Claudio Linati

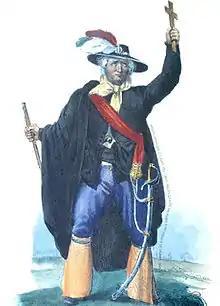
Miguel Hidalgo y Costilla (1828)

Linati was given a passport to return to Europe on 27 September 1826. In December 1826 he embarked on the "Conveyance" in Veracruz, sailing to New York City, where he stayed until 15 January 1827. He then embarked on the American ship "Dawn" for Antwerp, which he reached on 15 March 1827.